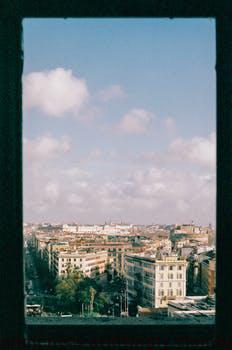
Label: Watermark